Indiana State Road 62

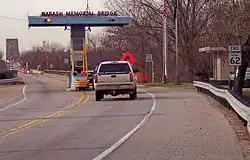
Western terminus of SR 62, at the Wabash Memorial Bridge on the Wabash River

In the pre-Interstate era, SR 62 between Evansville and New Albany was also part of US 460, a heavily traveled route between St. Louis, Missouri and Louisville, Kentucky before I-64 supplanted it as a through route.